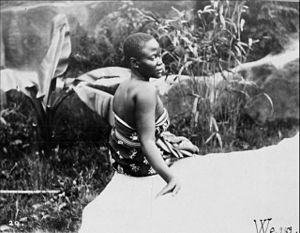
Esclave Mongo (45 phot. de types d'indigènes du Congo belge. Enregistré en 1928)
Les Mongo sont une population bantoue d’Afrique centrale, que l'on retrouve dans le Sud des provinces de l’Équateur et de l'orientale, le Nord des provinces du Bandundu et de l'ancienne province Kasaï-oriental ainsi que dans le Maniema en République démocratique du Congo.